Michigan Technological University

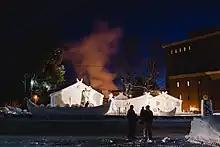
Snow statue at the 2018 Winter Carnival

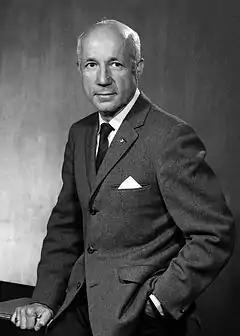
Nobel laureate Melvin Calvin earned his Bachelor of Science from the Michigan College of Mining and Technology in 1931.

The main Michigan Tech campus is mainly situated on US-41 in Houghton. The main part of campus can be traversed in about 10 minutes. The Lakeshore Center in downtown Houghton houses the offices of Human Relations, Vice President for Research, and other departments.